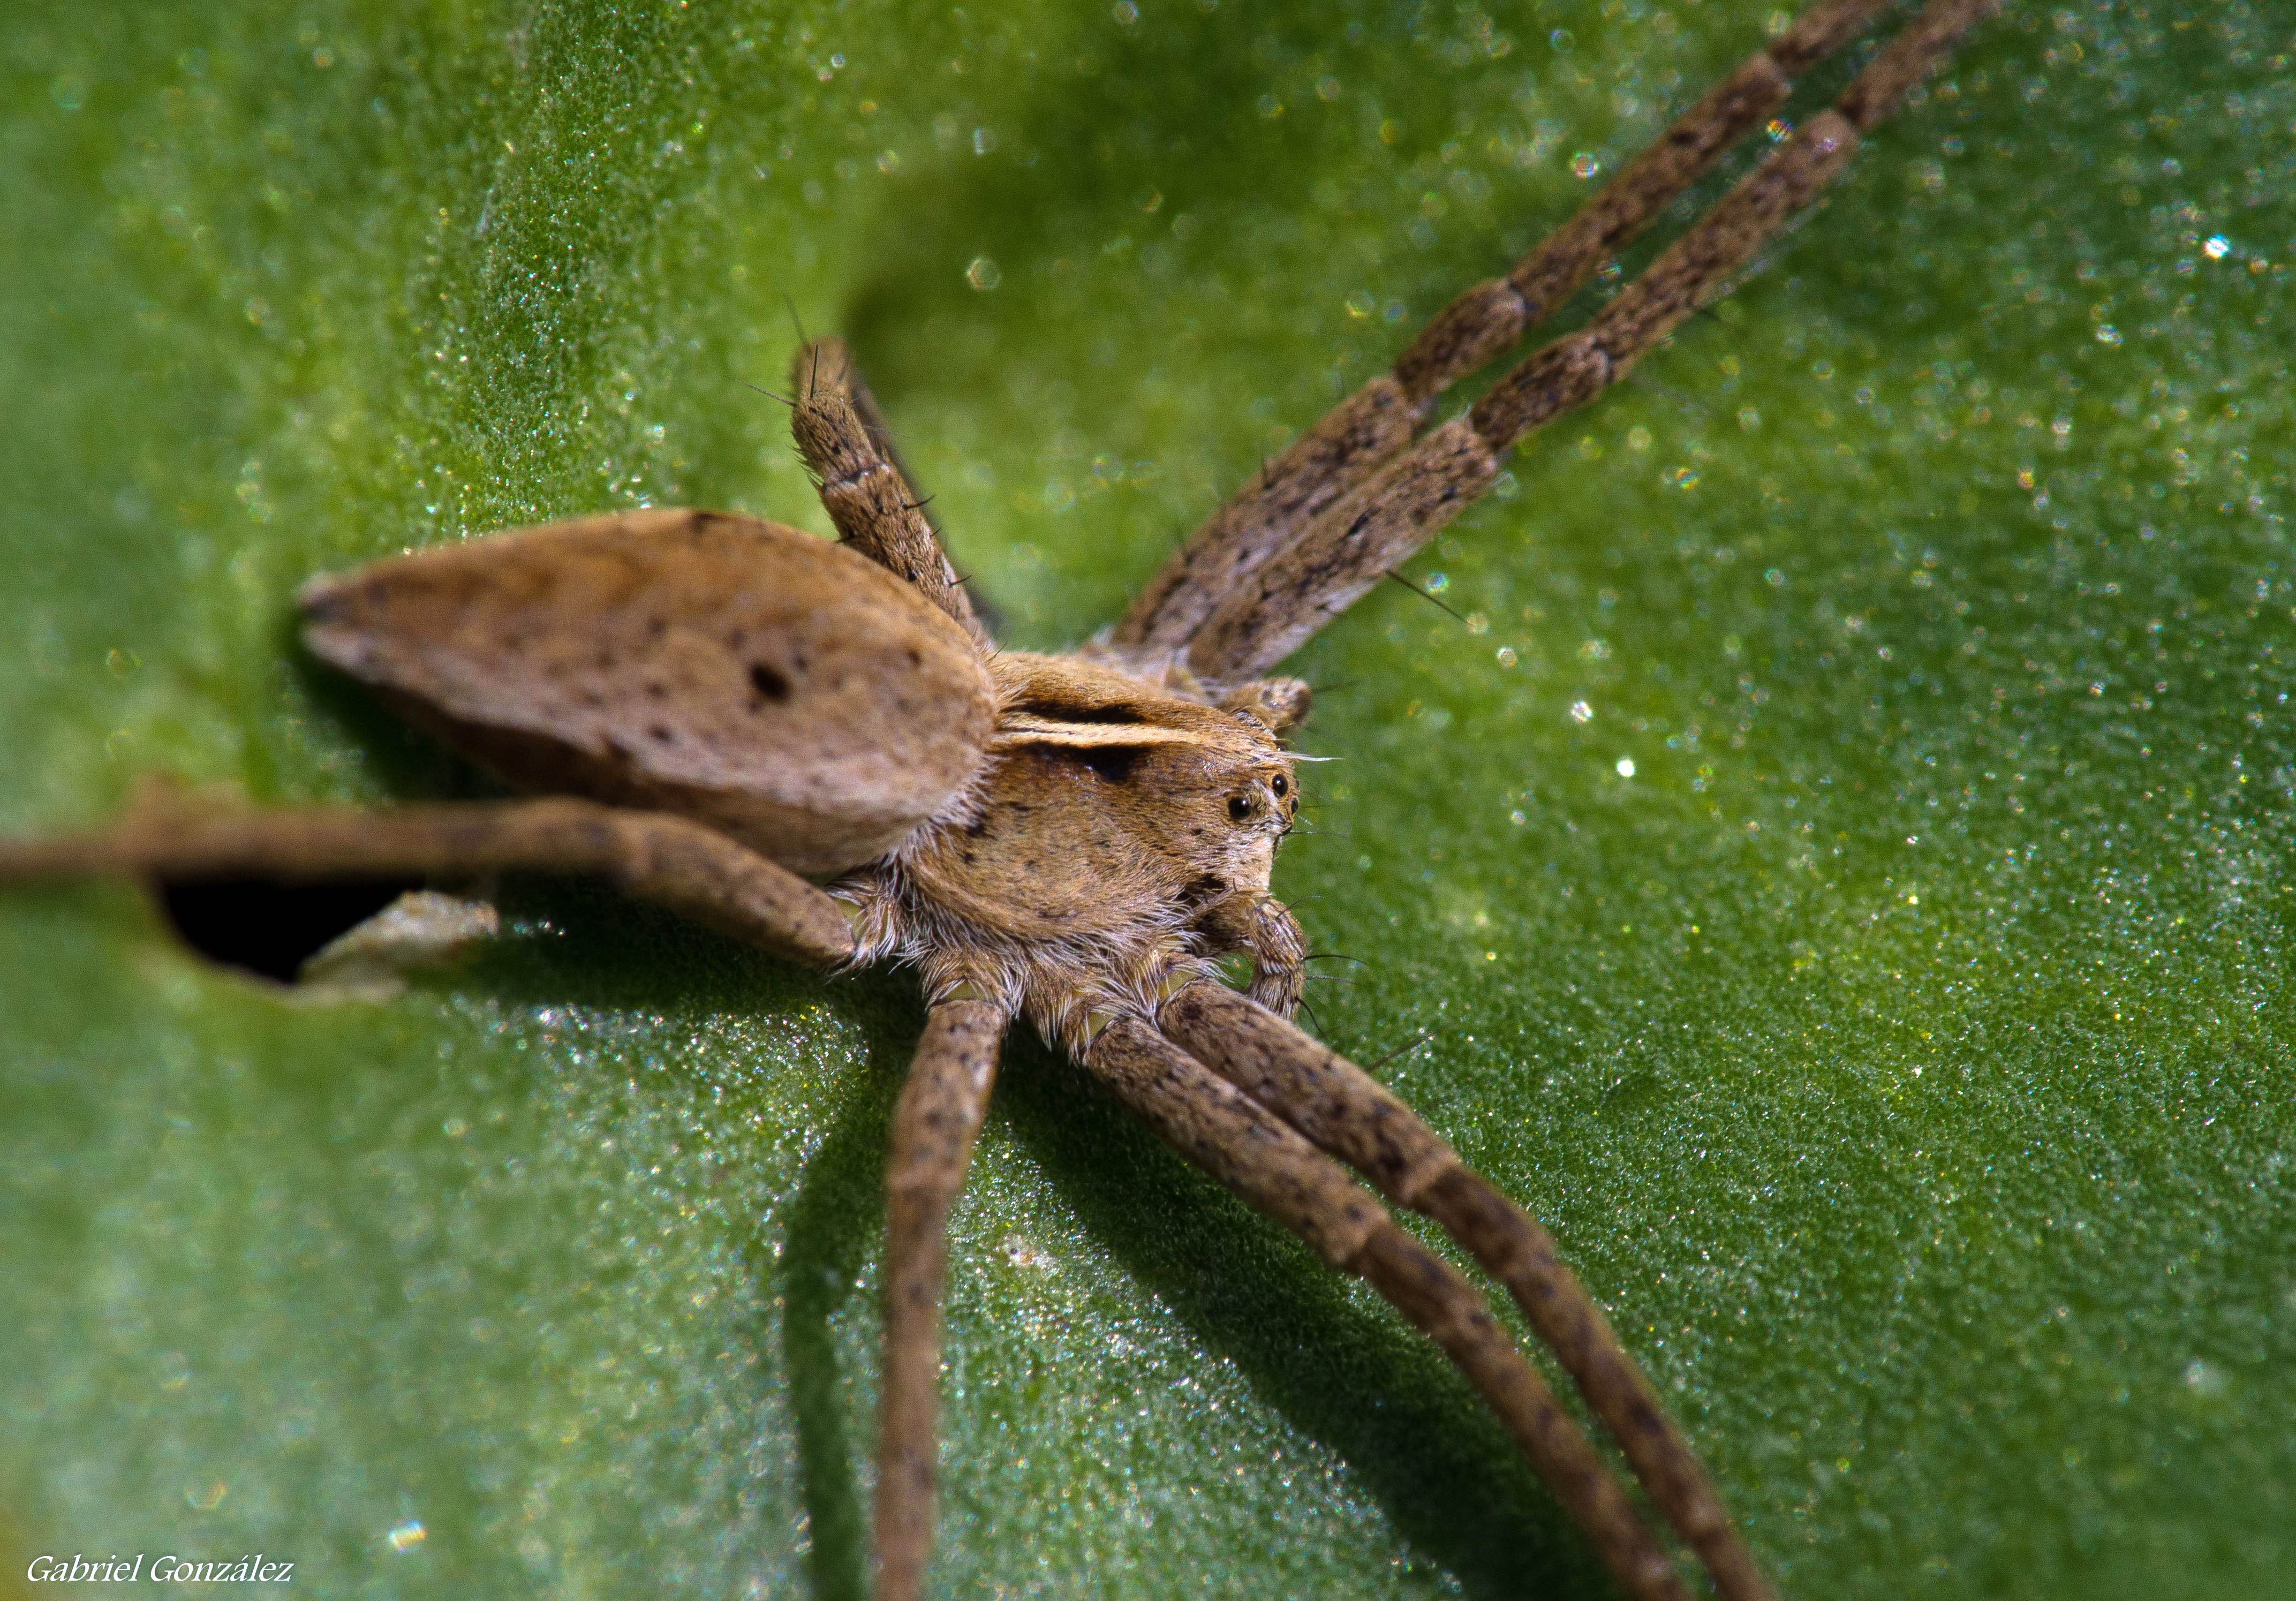
nature, photography, wildlife, green, insect, macro, moth, fauna, invertebrate, close up, spider, animals, naturaleza, weevil, ggl1, gaby1, xovesphoto, animales, gphoto, raynox250, pentaxk30, superparagon135mm, macro photography, arthropod, leaf beetle